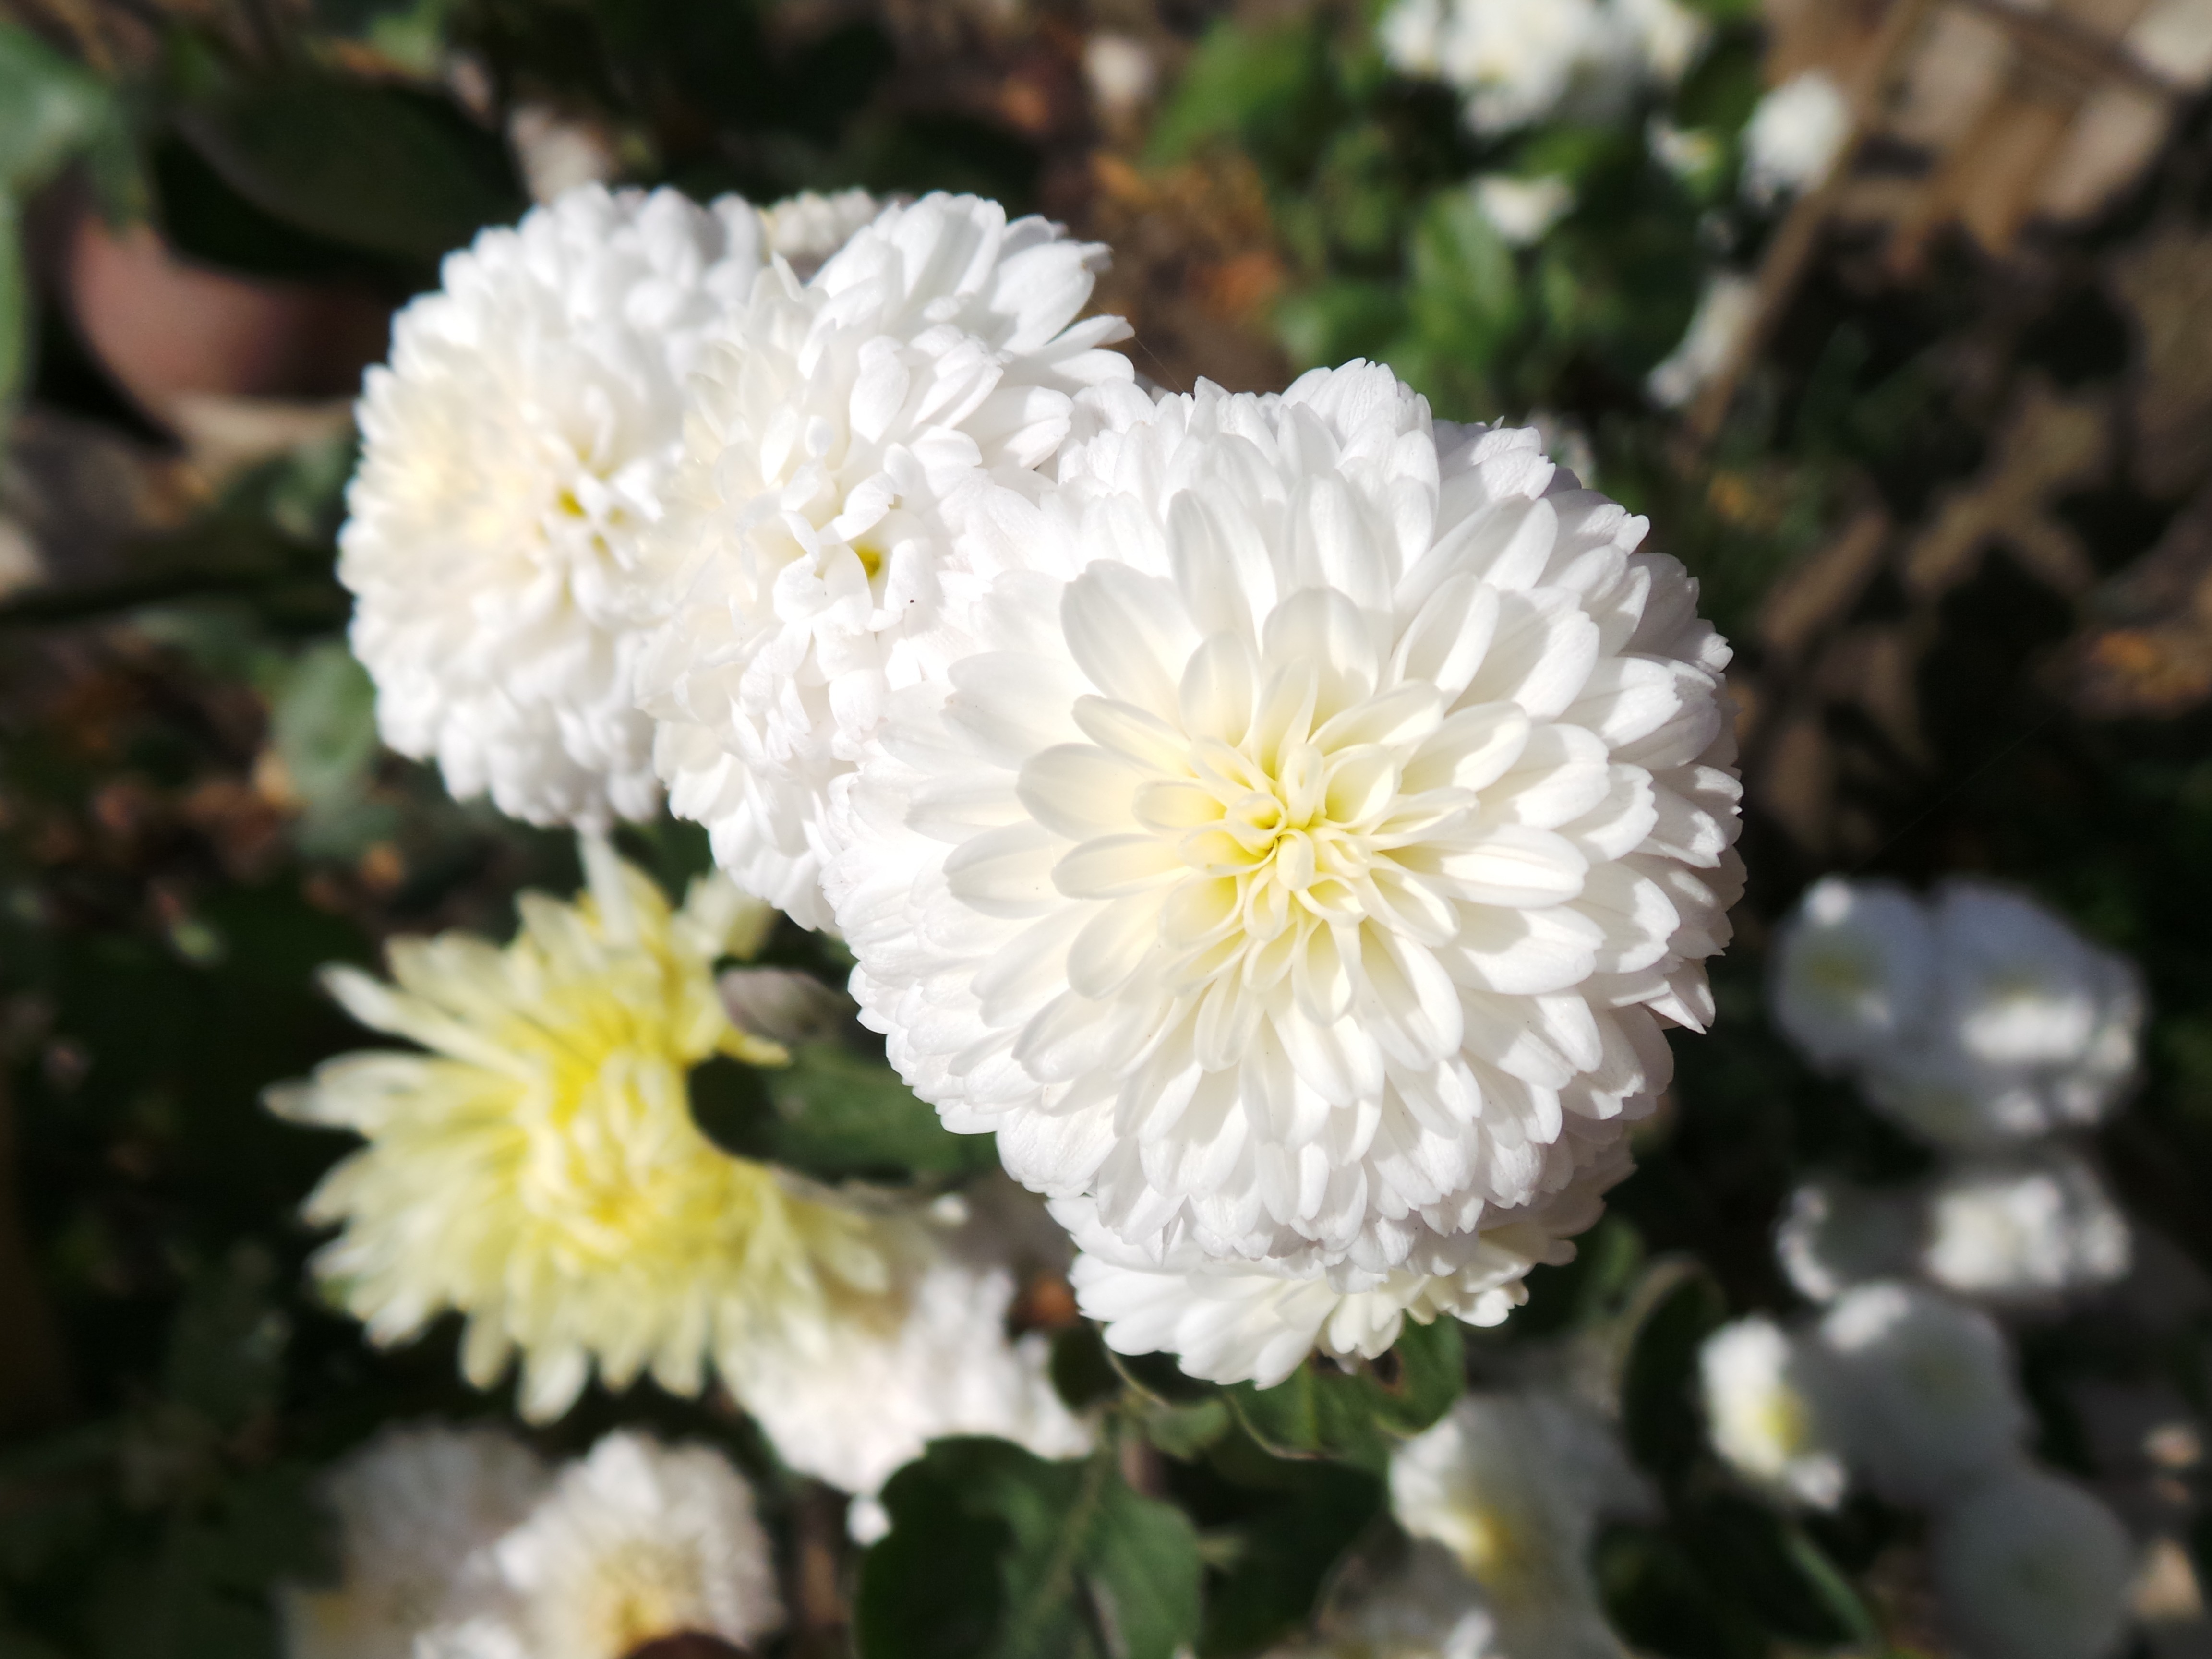
nature, blossom, plant, white, flower, petal, daisy, macro, autumn, botany, flora, wildflower, flowers, outside, front, macro photography, garden flower, flowering plant, beautiful flowers, daisy family, oxeye daisy, annual plant, land plant, chamaemelum nobile, marguerite daisy, chrysanths